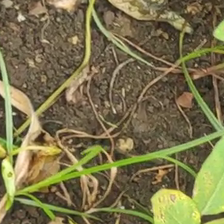
Weed species: Lavhala_(Cyperus_Rotundus)